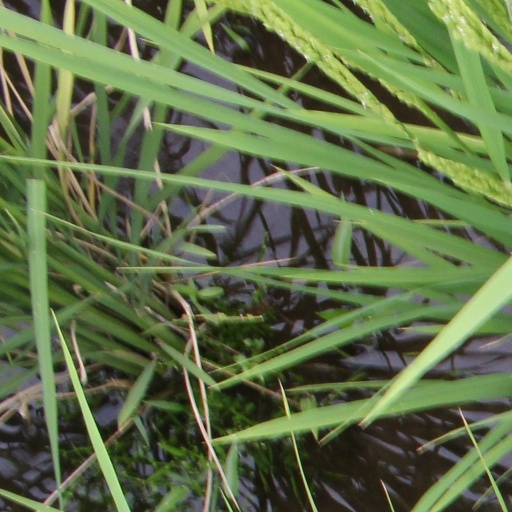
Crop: rice